The Assassination of Saint Peter Martyr (Bellini)

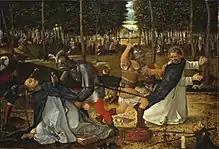
"The Assassination of Saint Peter Martyr" – Courtauld version

The Assassination of Saint Peter Martyr is an oil-and-tempera painting on wood executed ca. 1507 by the Italian Renaissance master Giovanni Bellini. The painting measures 67 by 100 cm and is now in the National Gallery, London. A workshop version of around 1509 is now in the Courtauld Gallery. Both paintings show the murder of Saint Peter Martyr.